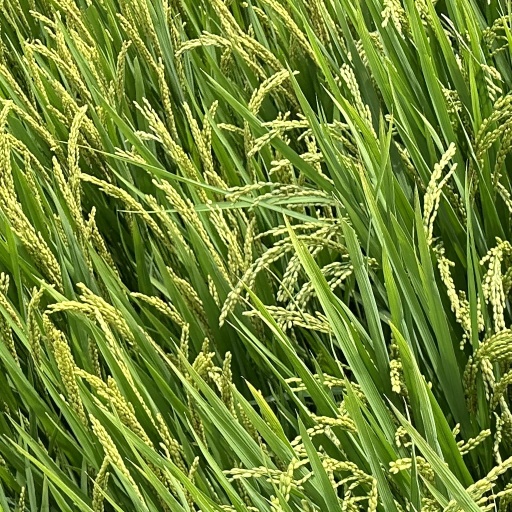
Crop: rice